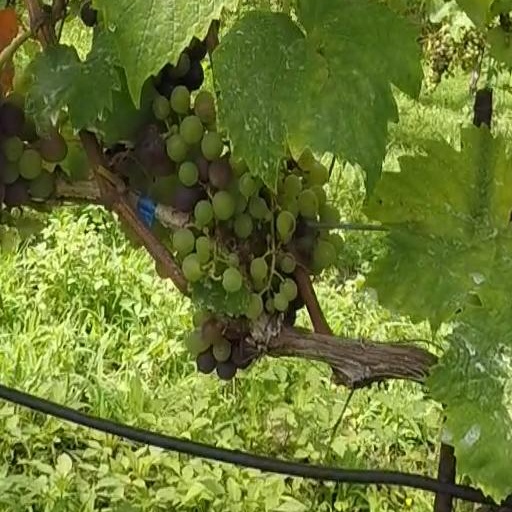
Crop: grape